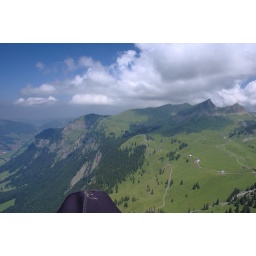
The rock wall (felswand). Guaranteed to go up over here...